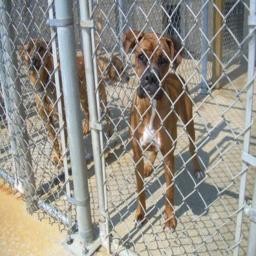
Animal: dogs